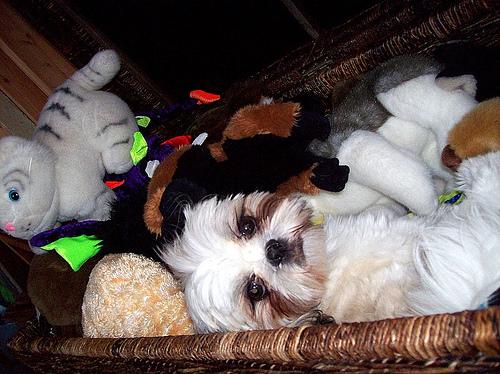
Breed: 361-n000123-Shih_Tzu